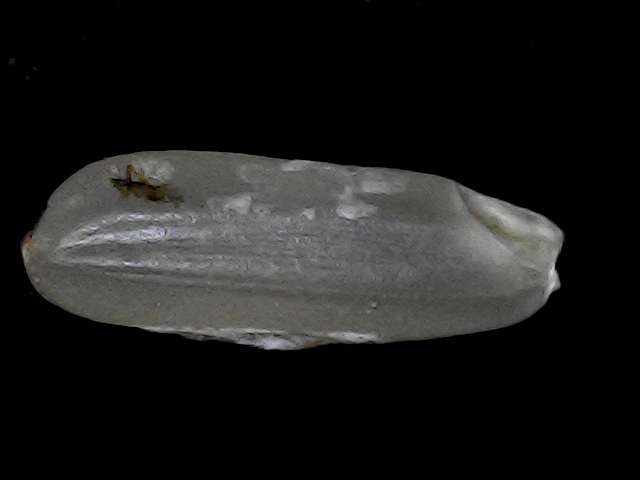
Rice variety: BD56